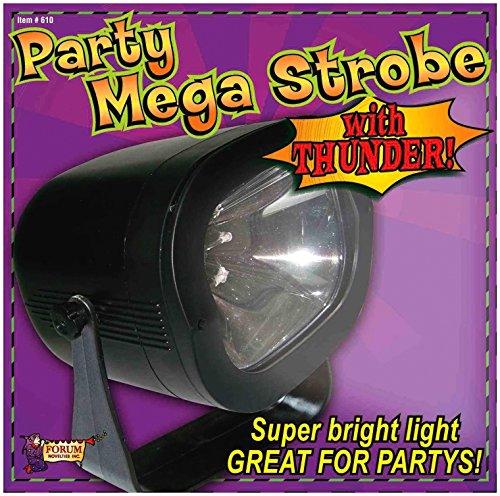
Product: Forum Novelties Mega Strobe Super Bright Party Light with Thunder Sound Effects
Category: Toys & Games | Party Supplies
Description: Mega Strobe Light with Thunder Sounds takes your party from ordinary to extraordinary.
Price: $30.19
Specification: ASIN:B001BG11HS|ShippingWeight:1.85pounds(Viewshippingratesandpolicies)|DomesticShipping:ItemcanbeshippedwithinU.S.|InternationalShipping:ThisitemcanbeshippedtoselectcountriesoutsideoftheU.S.LearnMore|DateFirstAvailable:June21,2008